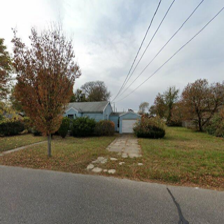
Label: streetView